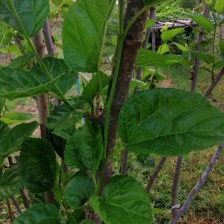
Variety: BlackAustralia